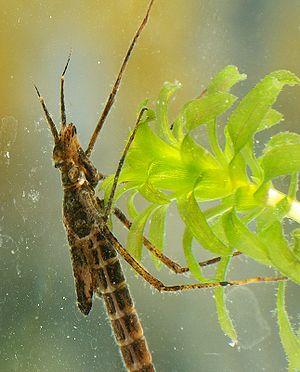
Les Calopterygidae forment une famille du sous-ordre des zygoptères dans l'ordre des odonates. Cette famille comprend plus de 150 espèces. Ce sont de grandes demoiselles avec généralement une coloration métallique. Elles volent par petits bonds, battant des ailes relativement lentement. Comme tous les odonates, ces demoiselles sont carnivores et se nourrissent de divers insectes. Les larves s'alimentent de petits invertébrés et utilisent leur masque, le labium modifié, pour les capturer. Les larves d'éphémères sembleraient être l'une de leurs proies de prédilection.